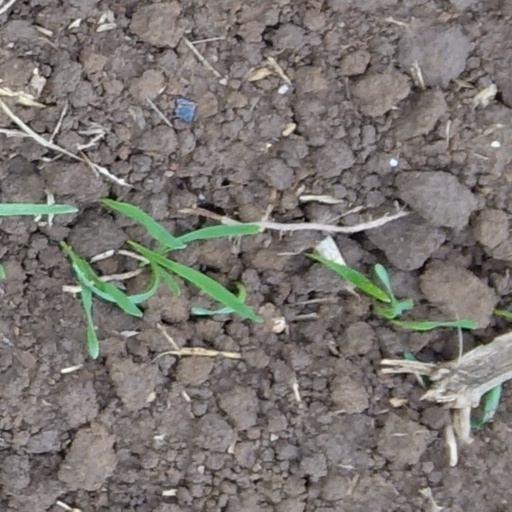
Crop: wheat